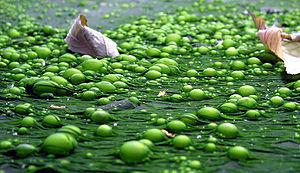
L'eutrophisation est la modification et la dégradation d'un milieu aquatique, lié en général à un apport excessif de substances nutritives (azote provenant surtout des nitrates agricoles et des eaux usées, et secondairement de la pollution automobile, et phosphore, provenant surtout des phosphates et des eaux usées). Ce type d'eutrophisation n'est pas anormale dans les milieux eutrophes lors d'une période très chaude et si elle dûre seulement quelques jours. (Lille, Bois de la citadelle, nord de la France).
Un biofilm est une communauté multicellulaire plus ou moins complexe, souvent symbiotique, de micro-organismes, adhérant entre eux et à une surface, et marquée par la sécrétion d'une matrice adhésive et protectrice. Il se forme généralement dans l'eau ou en milieu aqueux.
L'eutrophisation est le processus par lequel des nutriments s'accumulent dans un milieu ou un habitat. Les causes sont multiples et peuvent donner lieu à des situations d'interaction complexes entre les différents facteurs. Les nutriments concernés sont principalement l'azote, et du phosphore. L'ensoleillement ou la température de l’eau peuvent exacerber l'eutrophisation.
Les déchets d'activités économiques, anciennement appelés déchets industriels, sont des déchets produits par les activités économiques.